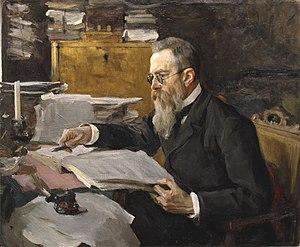
Nikolaï Andreïevitch Rimski-Korsakov, né le 6 mars 1844 à Tikhvine et mort le 8 juin 1908 à Lioubensk, fut avec Tchaïkovski l'un des plus grands compositeurs russes de la seconde moitié du XIXᵉ siècle. Il fit partie du « Groupe des Cinq » et fut professeur de musique, d'harmonie et d'orchestration au conservatoire de Saint-Pétersbourg.